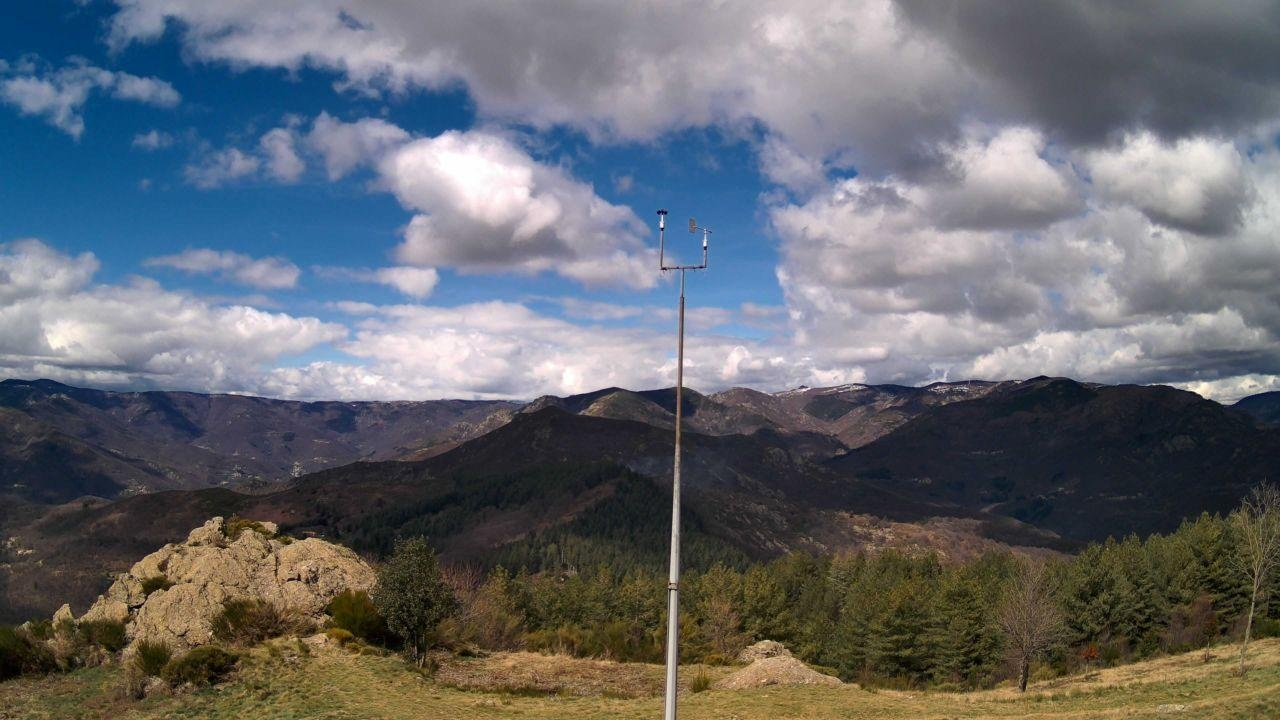
Fire: no
Smoke: yes